Ohio Wesleyan University

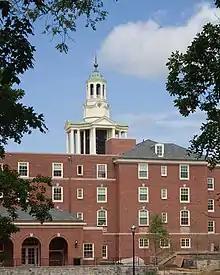
Stuyvesant Hall, built in 1930, is the oldest residence in use on West Campus.

During the Great Depression, both enrollment and alumni donations shrank. While the faculty size remained stable, lack of tuition and alumni revenues precipitated financial problems which threatened the college's survival in the administrations of Edmund D. Soper (1928–1938), Acting President Edward Loranus Rice (1938–1939), and Herbert John Burgstahler (1939–1949).